Viivi Puskala

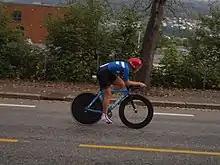

Viivi Puskala (born 16 January 1999) is a Finnish racing cyclist. She rode in the women's road race event at the 2018 UCI Road World Championships.